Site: brandenburg
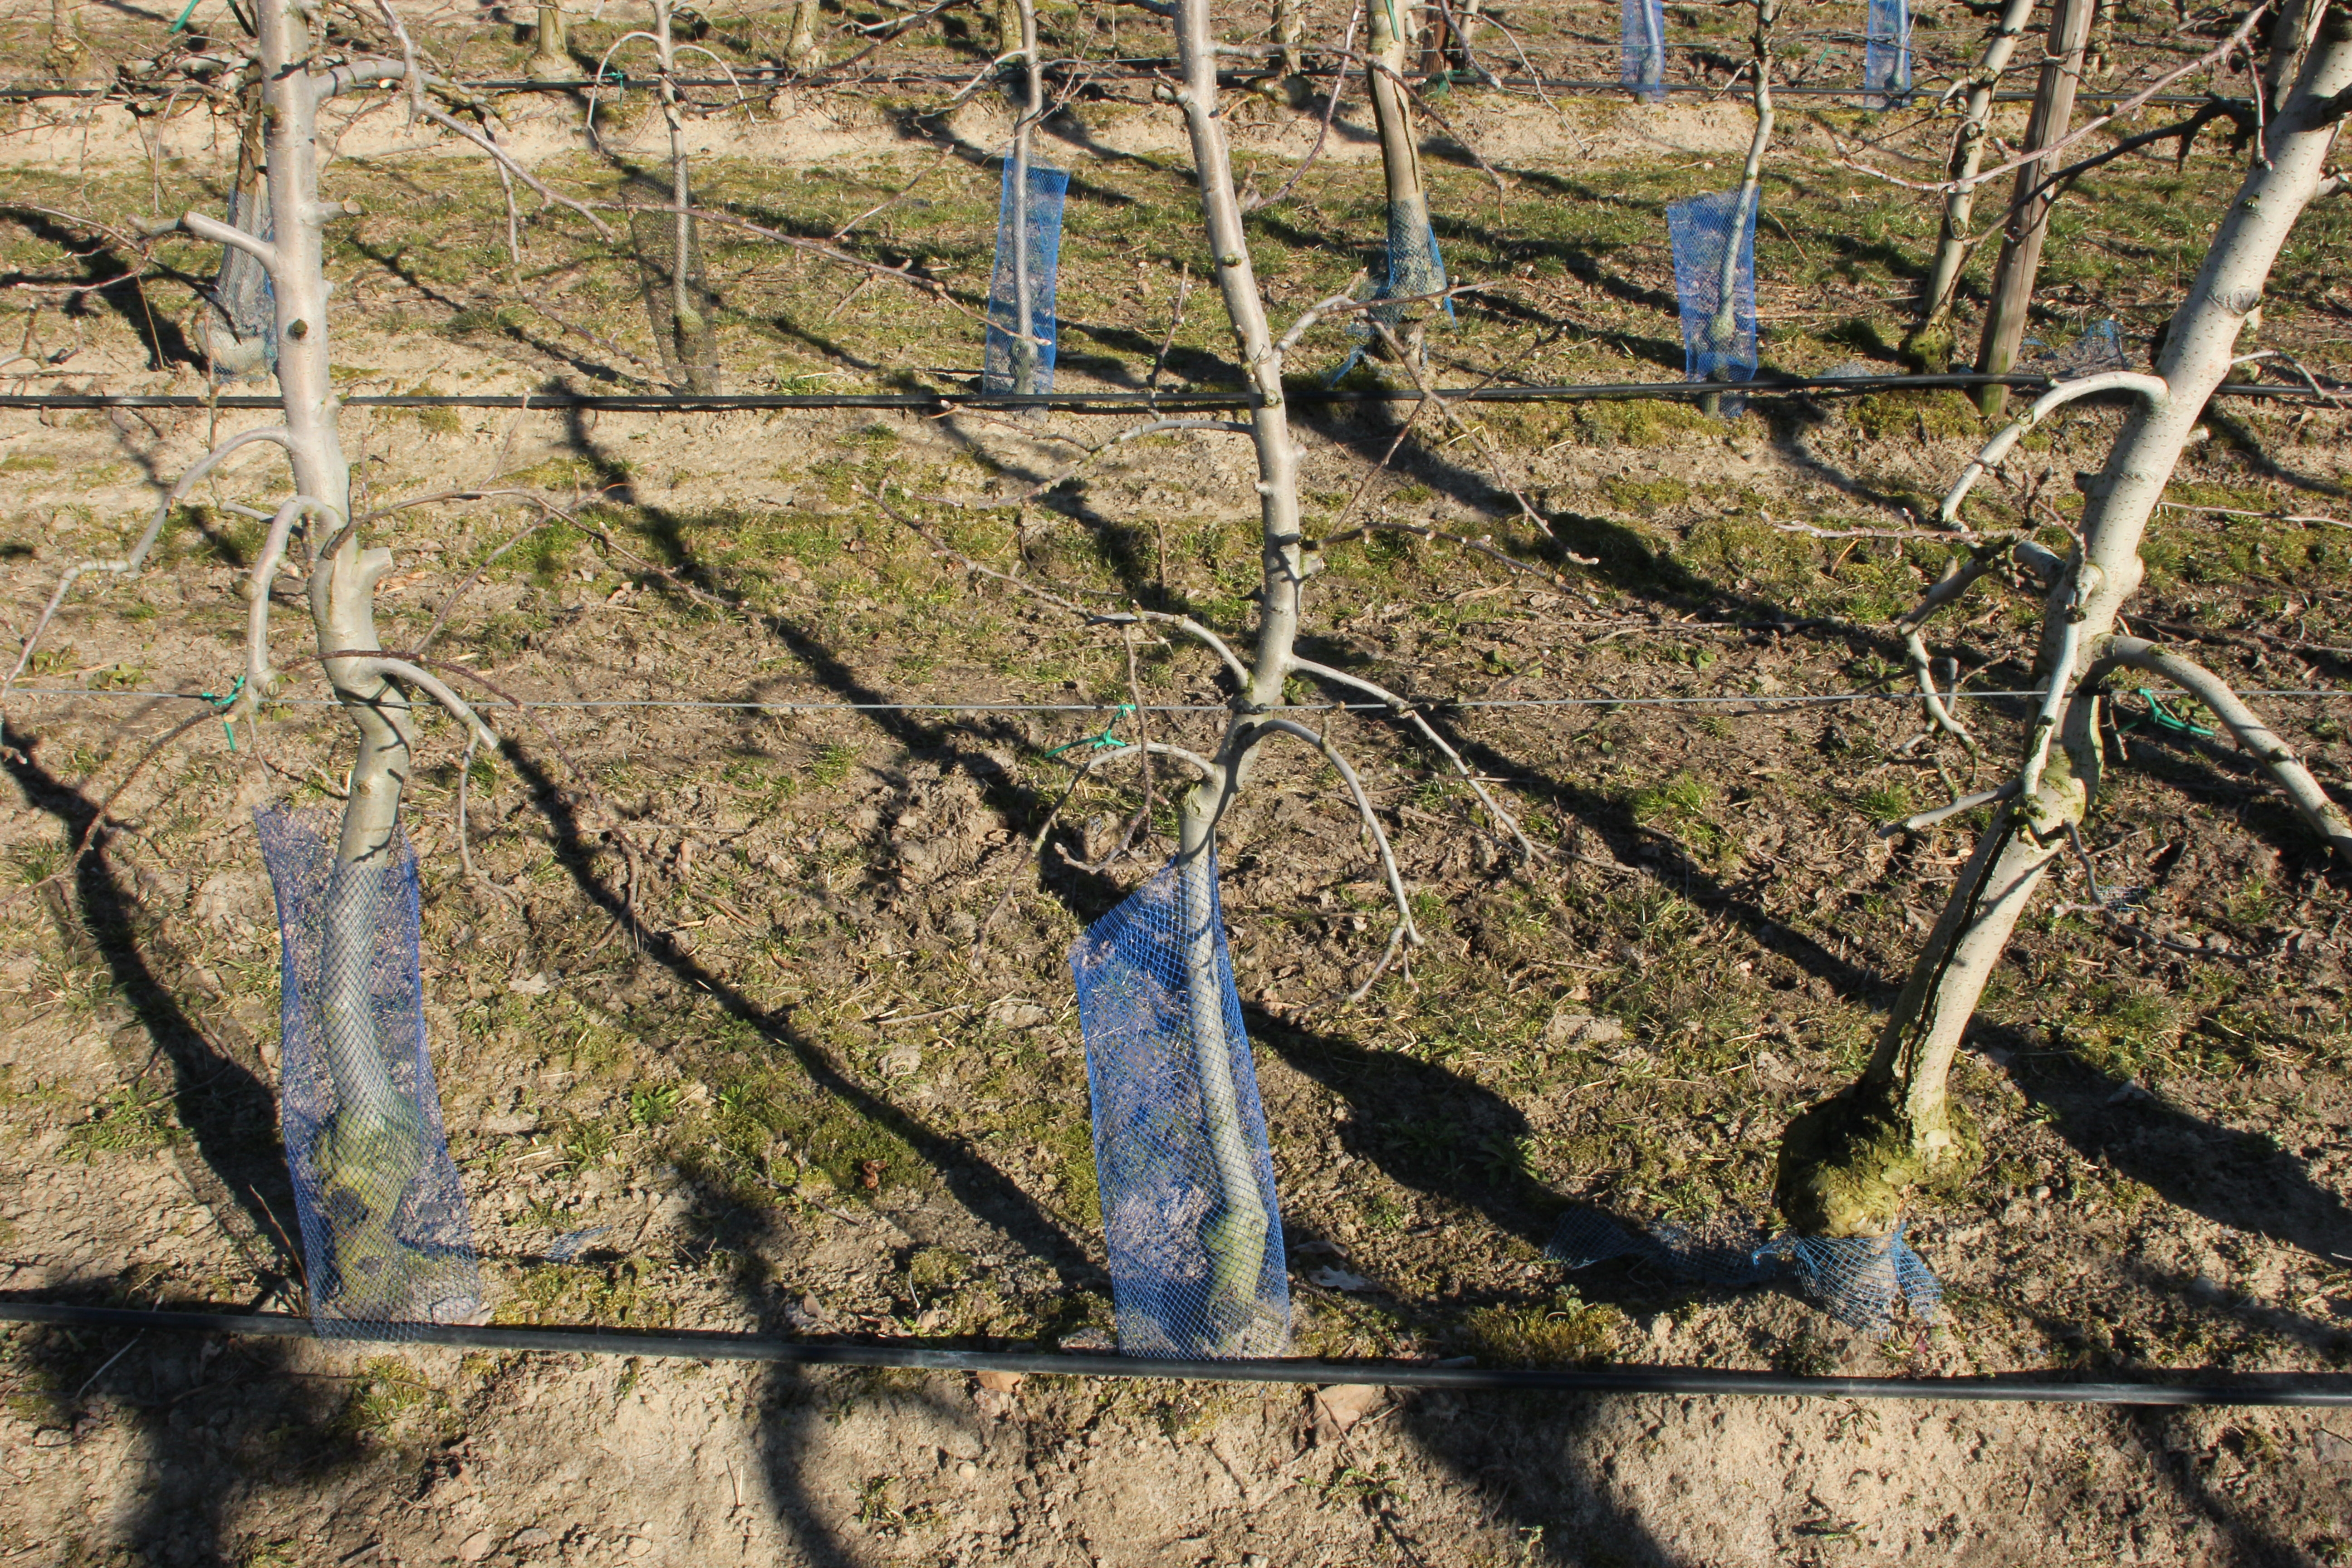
Growth stage (BBCH 03): Bud development